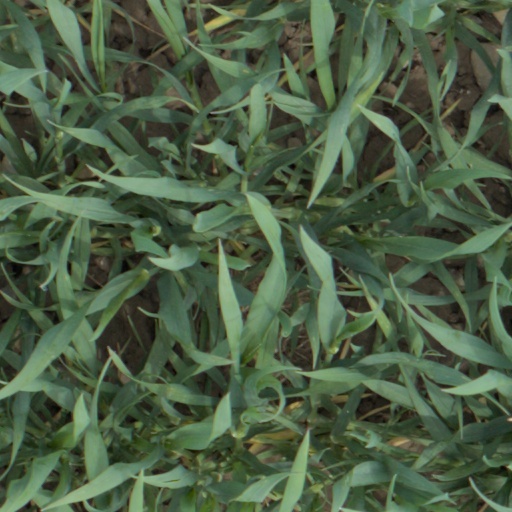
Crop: wheat